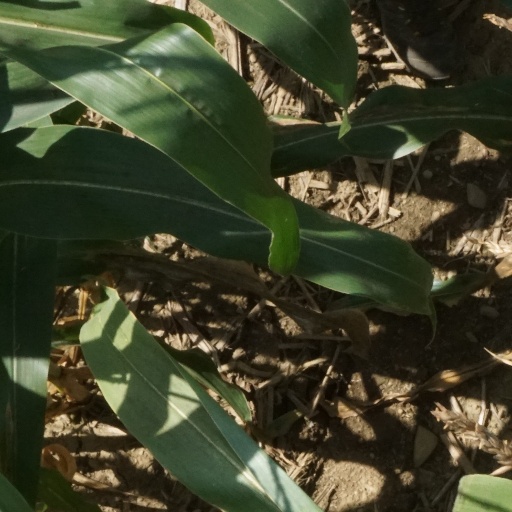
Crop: maize; corn